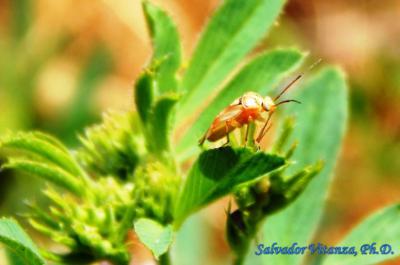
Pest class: lygus_bug